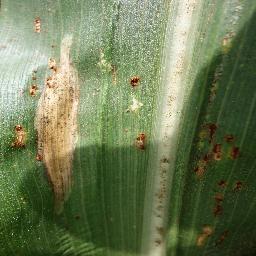
Label: Corn___Northern_Leaf_Blight